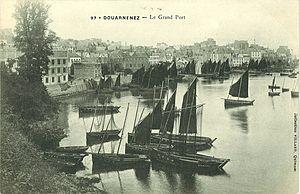
Chaloupes sardinières dans le port de Douarnenez, Finistère, France
Le sardinier est un bateau de pêche spécialisé dans la capture de la sardine — Alosa sardina pilchardus. En Bretagne, des ports comme Douarnenez, Concarneau, l'Île-Tudy, etc. ont connu leur heure de gloire vers la fin du XIXᵉ siècle. Mais les zones de pêche en Atlantique s'étendent de la Cornouailles à la péninsule Ibérique et aux côtes du Maroc.
Une chaloupe est soit un ancien bateau de pêche ou de commerce équipé de voiles au tiers, soit une grosse embarcation sur des navires. Les chaloupes modernes sont à moteur.